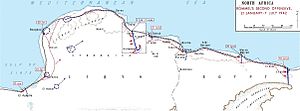
Ørkenkrigen / Rommels anden offensiv
Rommels anden offensiv – 21. januar 1942 - 7. juli 1942
Ørkenkrigen eller Kampagnen i den Vestlige Ørken var den indledende del af Felttoget i Nordafrika under 2. verdenskrig.